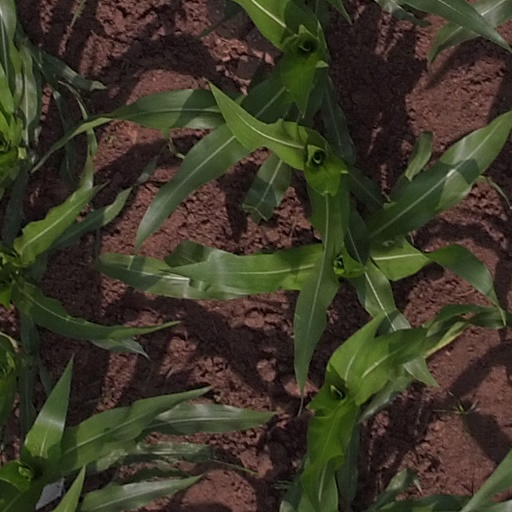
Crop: maize; corn